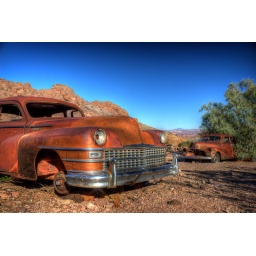
Old rusty classic and vintage car in the rural Nevada desert near Techatticup Mine at sunset.